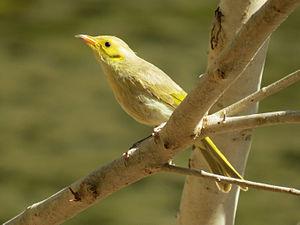
Le Méliphage flavescent est une espèce de passereaux de la famille des Meliphagidae.
Ceci est une liste des oiseaux endémiques ou quasi-endémiques d'Australie.